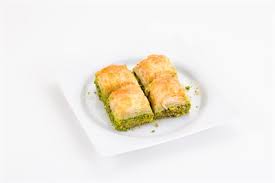
Yemek: baklava